Eden Hazard

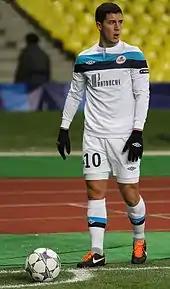
Hazard playing for Lille in 2011

In Lille's first match of the 2011–12 season against Marseille in the 2011 Trophée des Champions, Hazard scored the team's second goal, which put Lille up 2–0. Marseille would later come back to win the match 5–4. On 10 September, he scored two goals in a 3–1 away victory against Saint-Étienne. Fours days after, Hazard made his UEFA Champions League debut in a 2–2 group stage draw with Russian club CSKA Moscow.